'48 (novel)

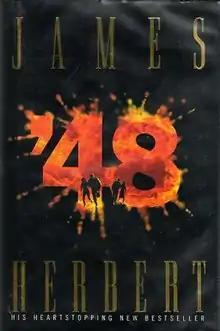
First edition

'48 is a 1996 alternative history novel by British horror author James Herbert. The book follows an American pilot stranded in a dystopian London after Adolf Hitler, moments before being completely defeated, uses a biological weapon delivered by V-2 missiles, which mostly wipes out the human race.